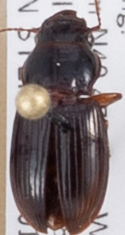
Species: Cratacanthus dubius
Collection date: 2018-05-31
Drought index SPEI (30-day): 0.726
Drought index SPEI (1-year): -0.748
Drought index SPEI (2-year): -0.284